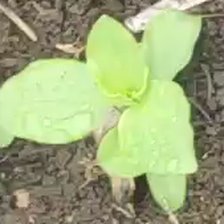
Weed species: Kena_(Commplina_benghalensio)